Kim Spalding

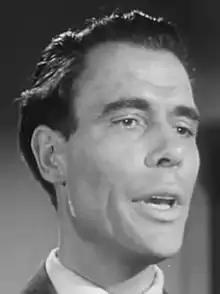
Spalding in "Stories of the Century", 1954

Kim Spalding (born Ross F. Latimer; December 7, 1915 – November 18, 2000) was an American film, television and theatre actor.